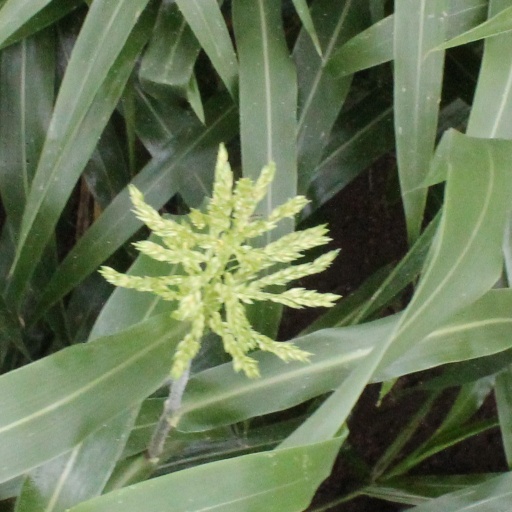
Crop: sorghum